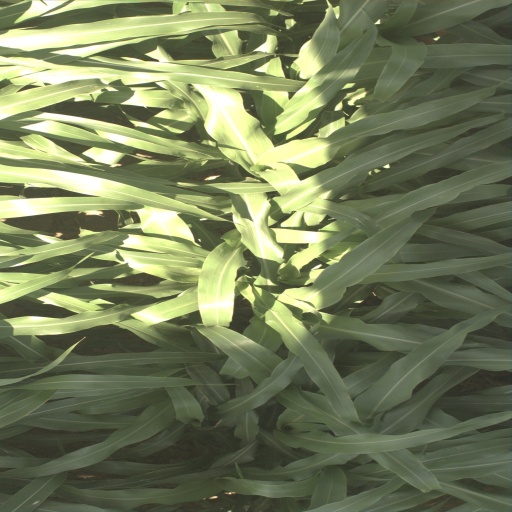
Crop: sorghum